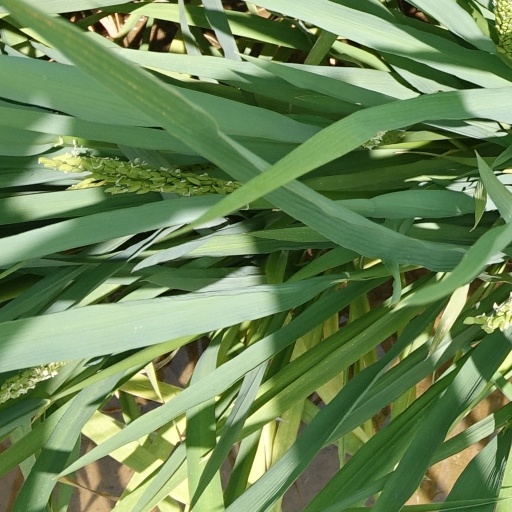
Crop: rice